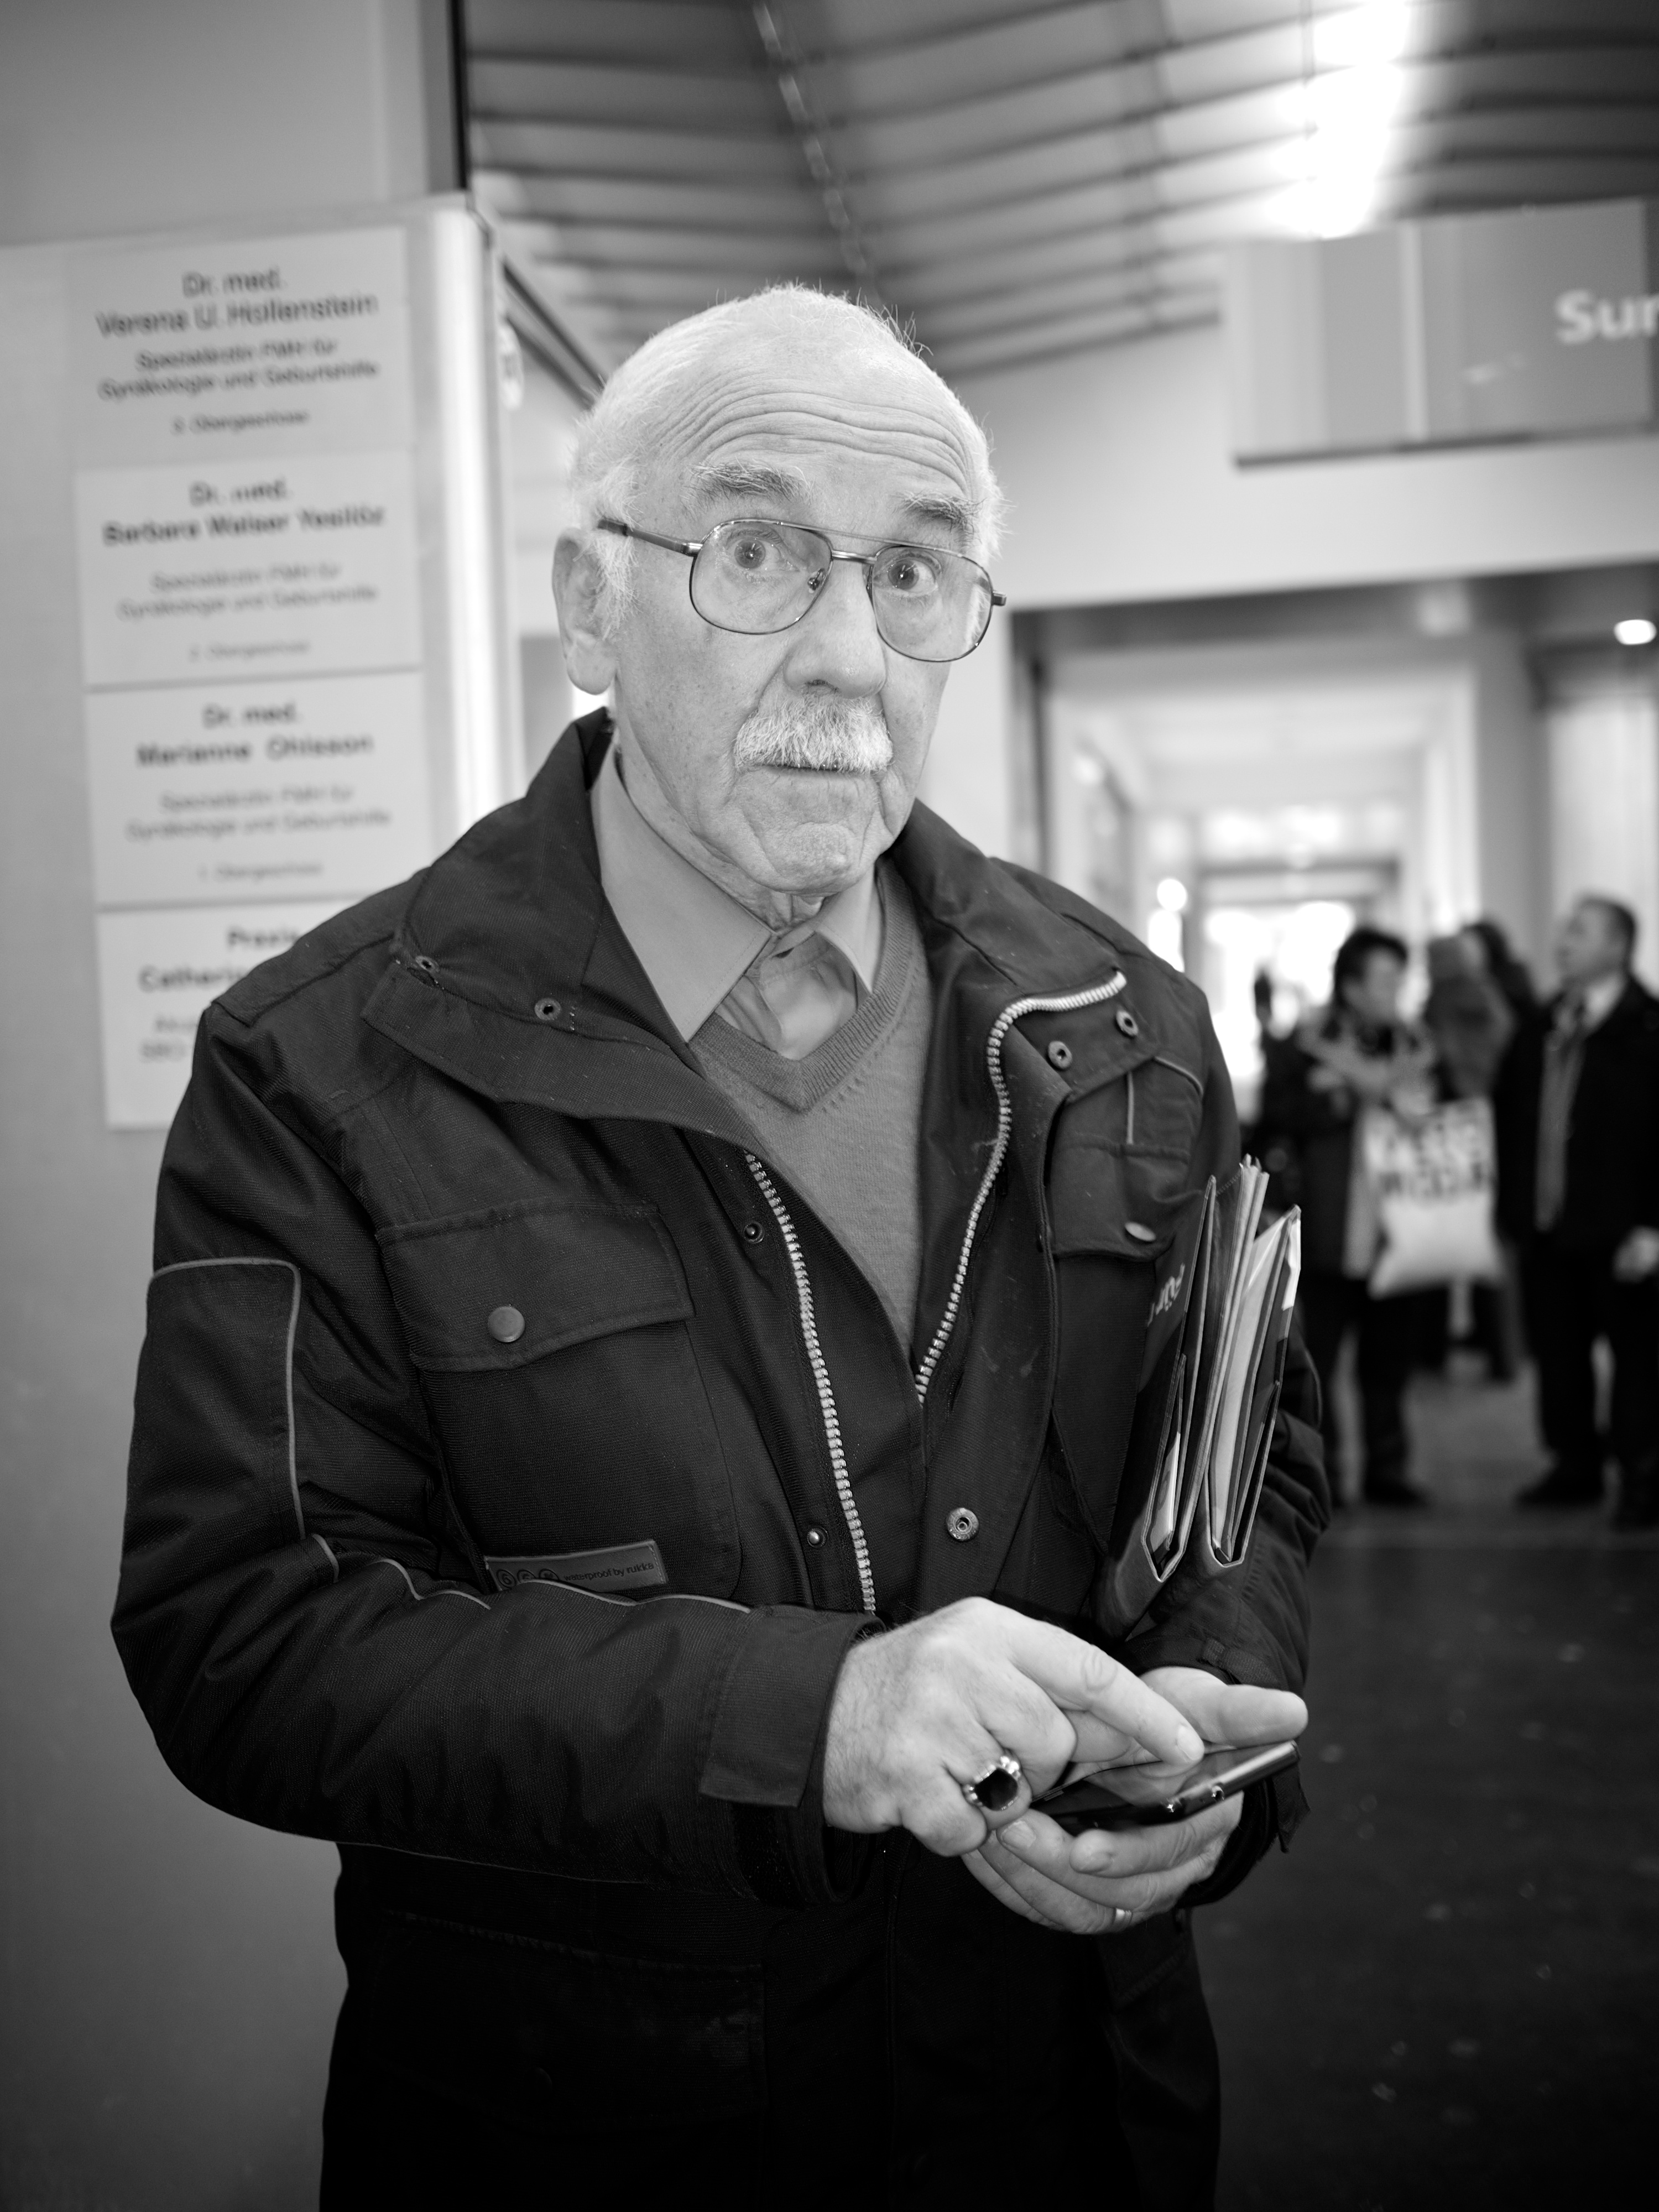
man, black and white, white, street, photography, ebook, portrait, training, black, monochrome, streetphotography, flickr, thomas, video, gentleman, olympus, photograph, omd, fuji, leica, monochrom, leuthard, hcb, thomasleuthard, monochrome photography